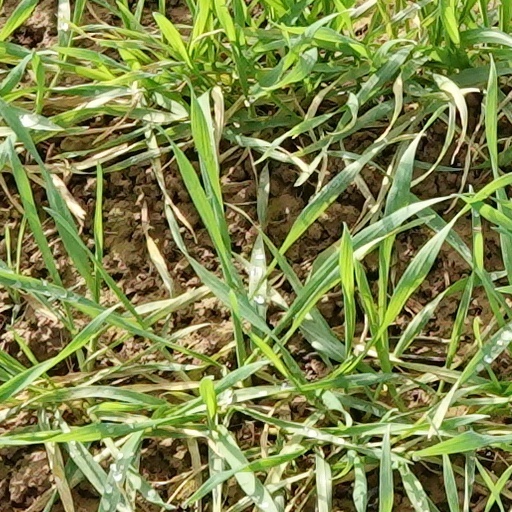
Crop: wheat